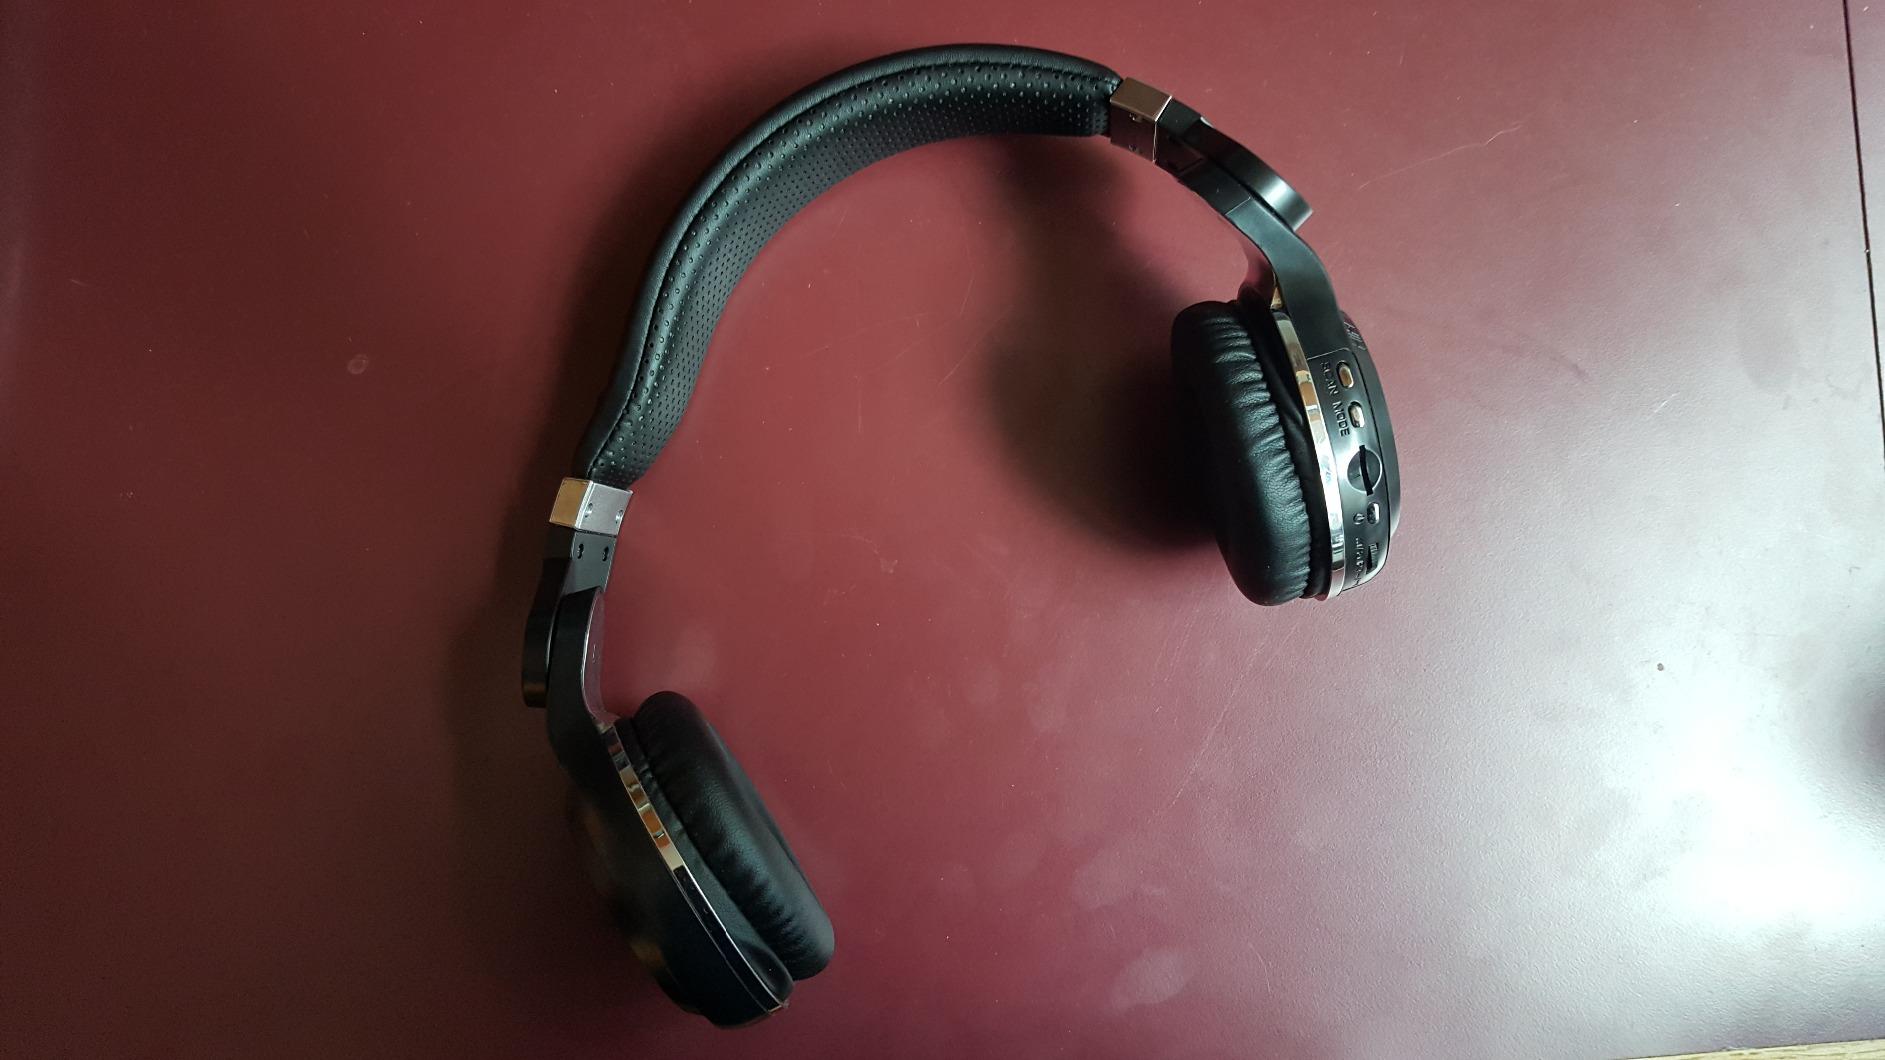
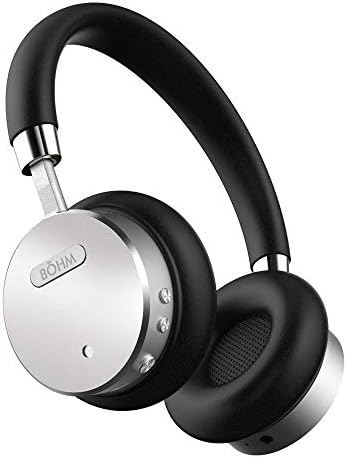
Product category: headphones
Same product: no